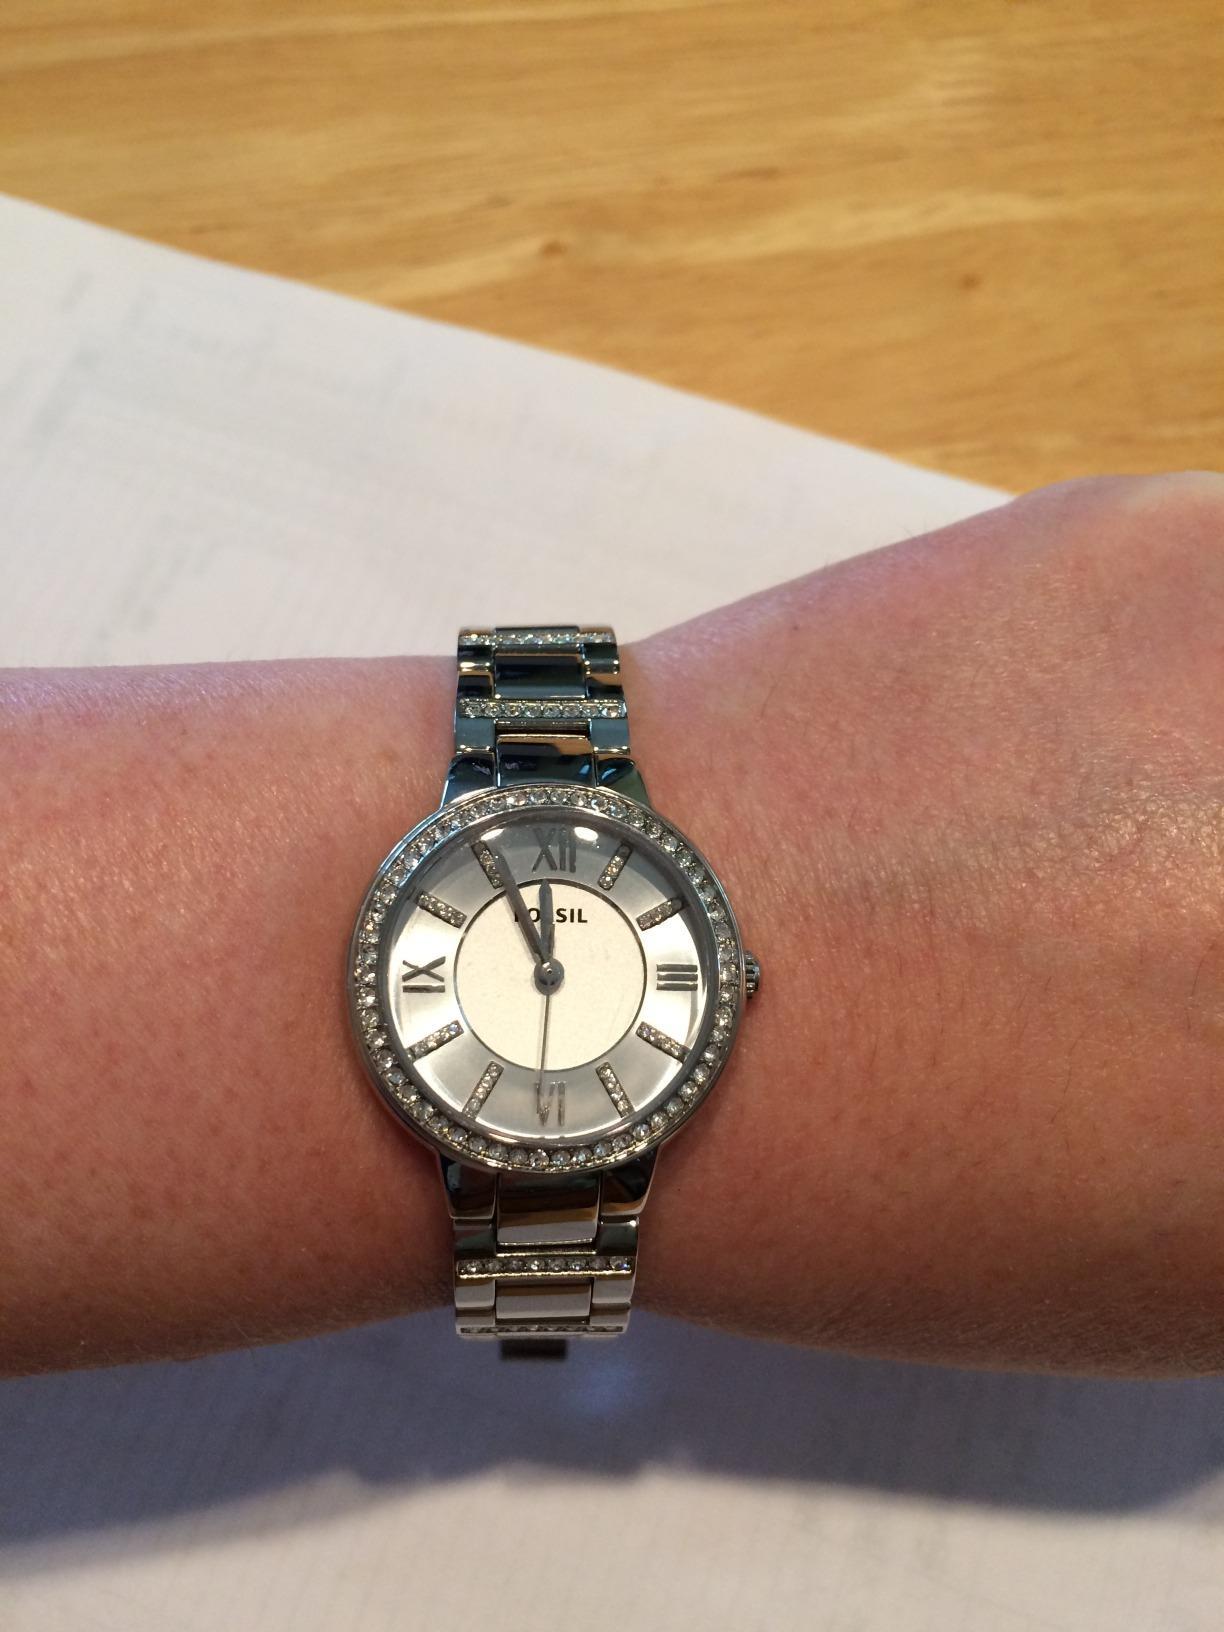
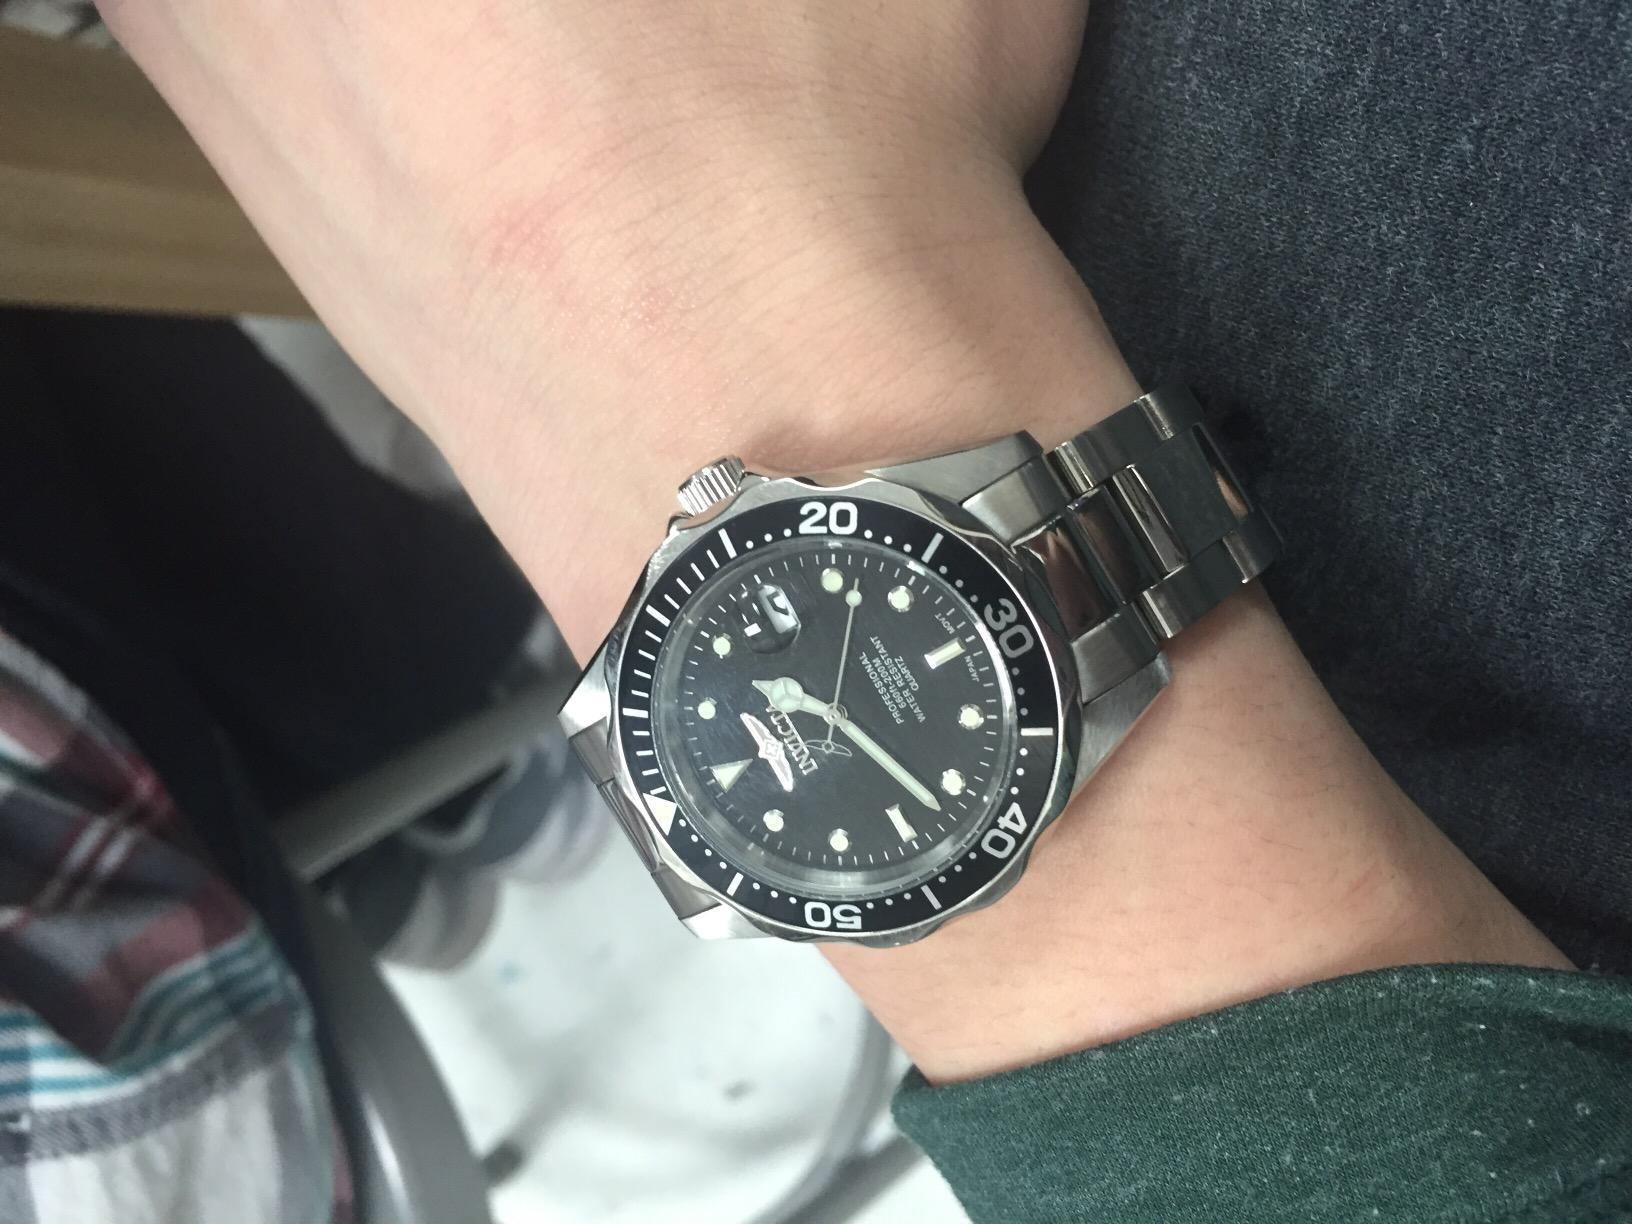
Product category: accessories_watch
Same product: no